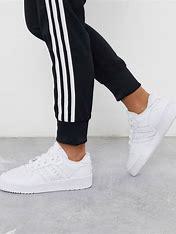
Brand: adidas
Model: originals Adidas Originals Rivalry